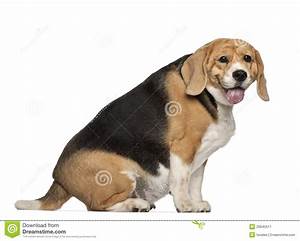
Label: dog